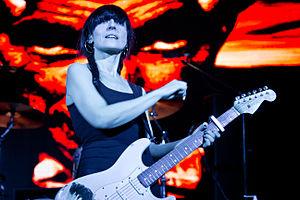
Dover est un groupe de rock espagnol, originaire de Madrid. Formé en 1992, le groupe chante en anglais, et est mené par les sœurs Llanos et plus spécialement par Amparo Llanos. Le groupe est composé de quatre membres : les deux sœurs Llanos, Cristina et Amparo ainsi que Samuel Titos et Jesús Antúnez. Le groupe a triomphé en Espagne et à l’étranger comme le démontre leurs fréquentes tournées en Allemagne. La discographie du groupe est composée de sept CD, dont un EP, ainsi qu’un DVD. En 2016, le groupe annonce sa séparation officielle.
Cristina Llanos est une guitariste et auteur-compositrice-interprète espagnole, née le 3 décembre 1975 à Madrid.